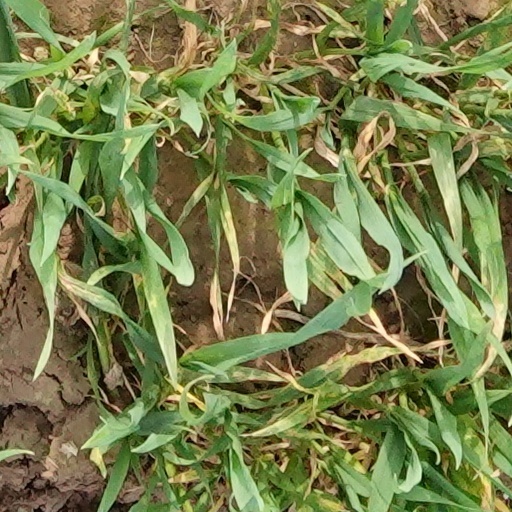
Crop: wheat